Harman Kardon

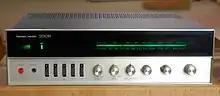
Stereo-Receiver, 1970s

In 1958 Harman introduced the Festival TA-230, the first high fidelity simulcast stereo receiver, once again aimed at non-technical users with the intention of making high-fidelity stereo widely available. Stereo sound was achieved by using one channel from the AM band, and one channel from the FM band. This early form of stereophonic reception was called simulcast stereo.